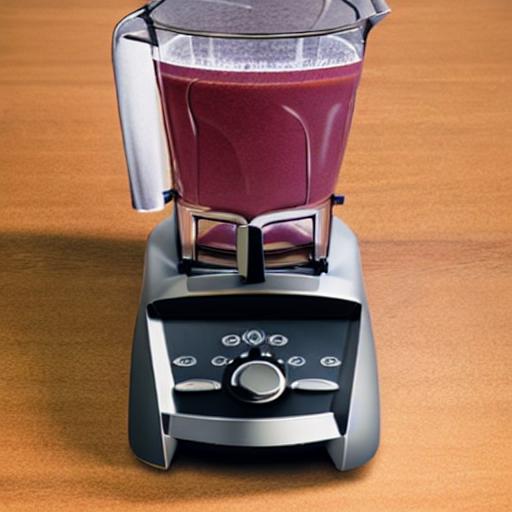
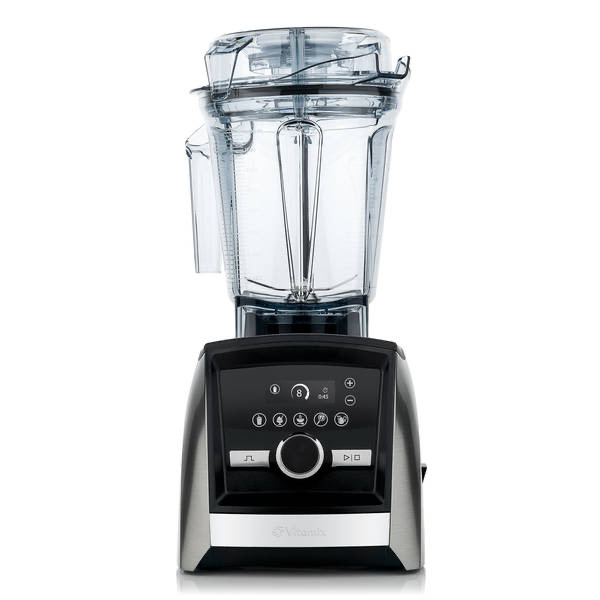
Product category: items_blender
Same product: no